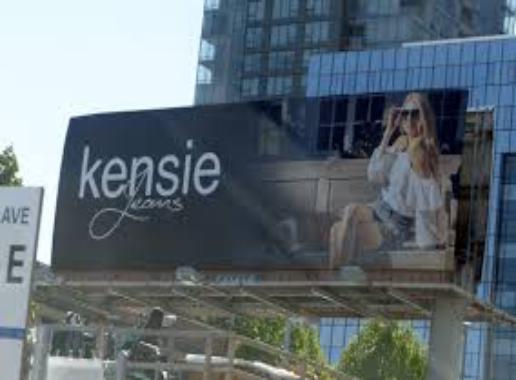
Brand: kensie
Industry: Clothes